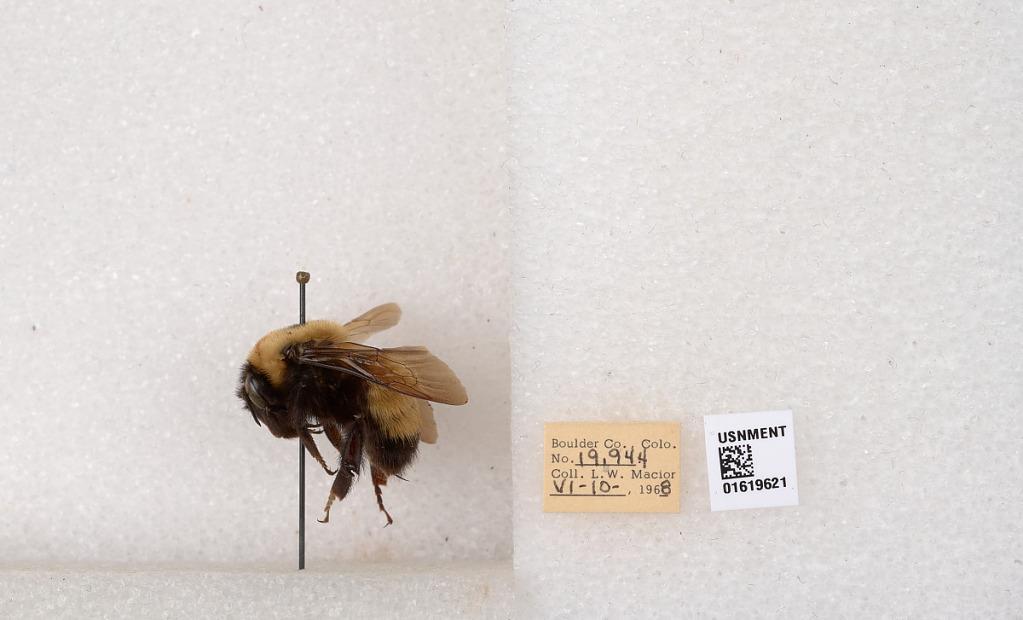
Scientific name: Bombus (Bombus) nevadensis Cresson